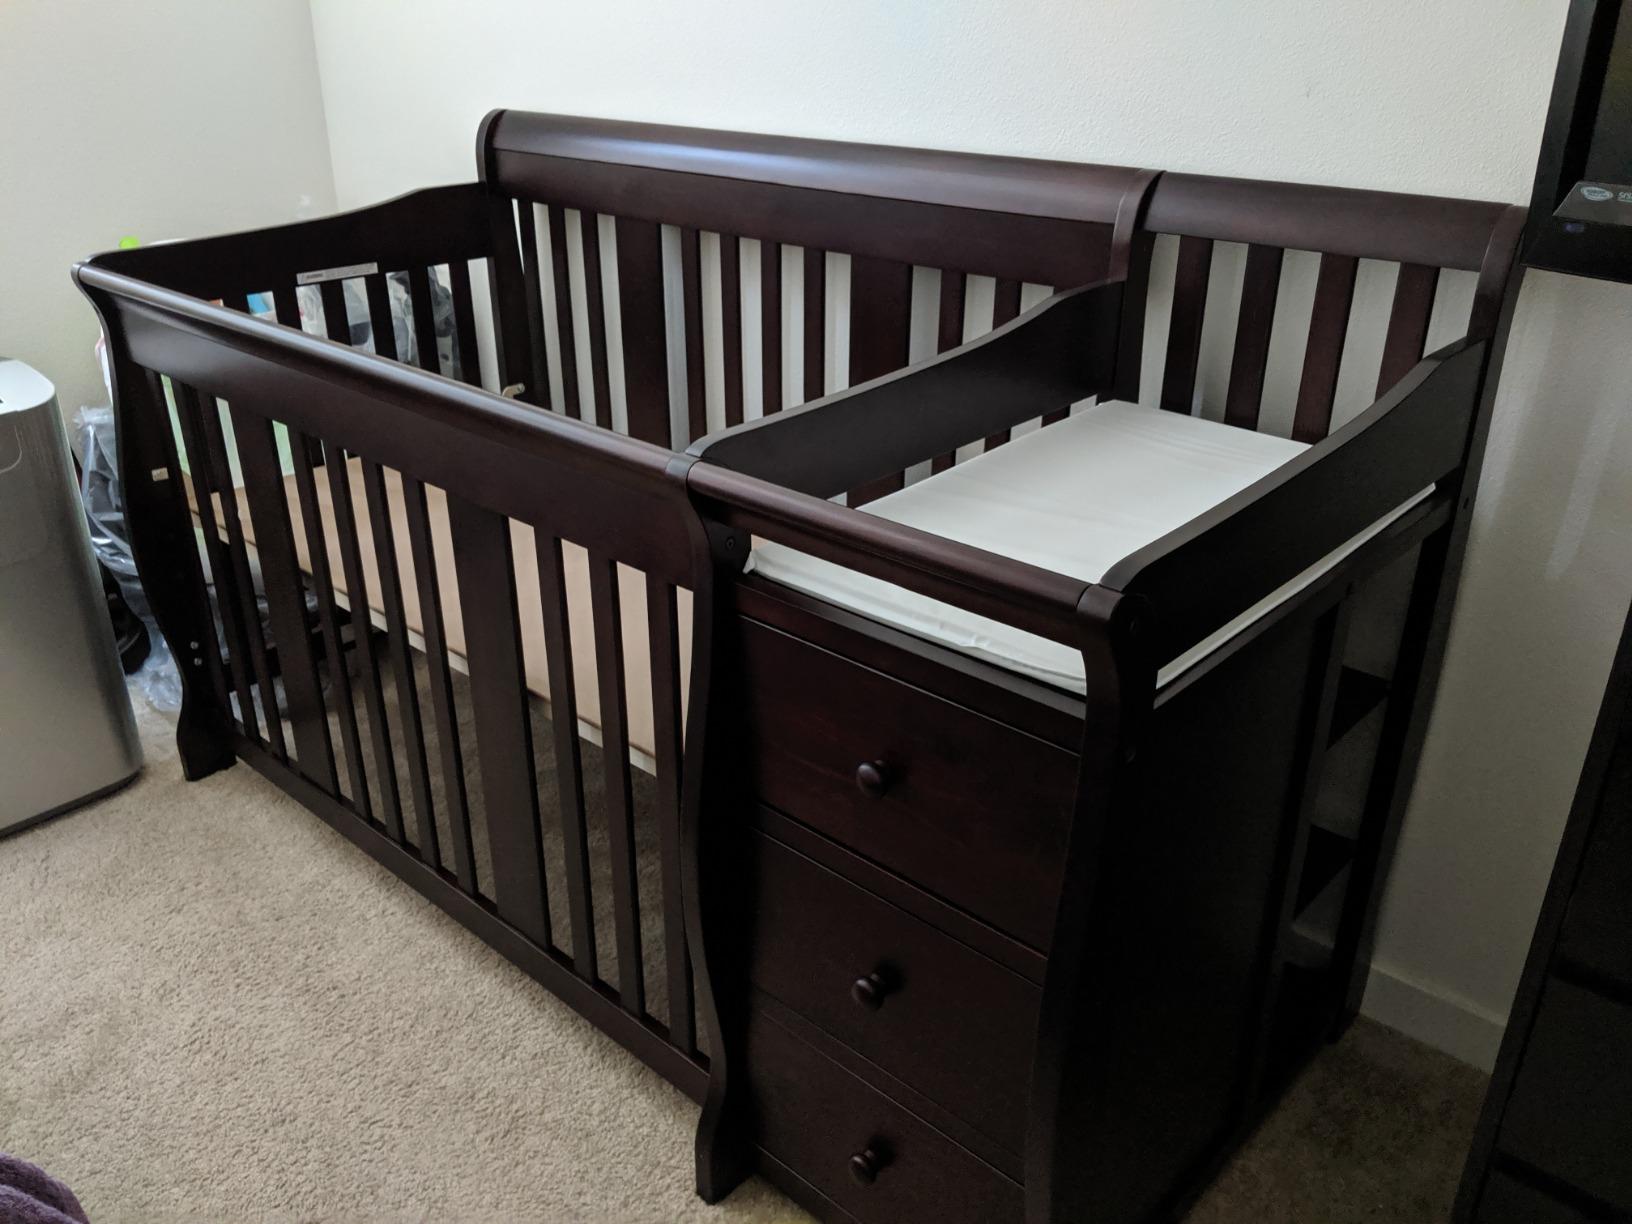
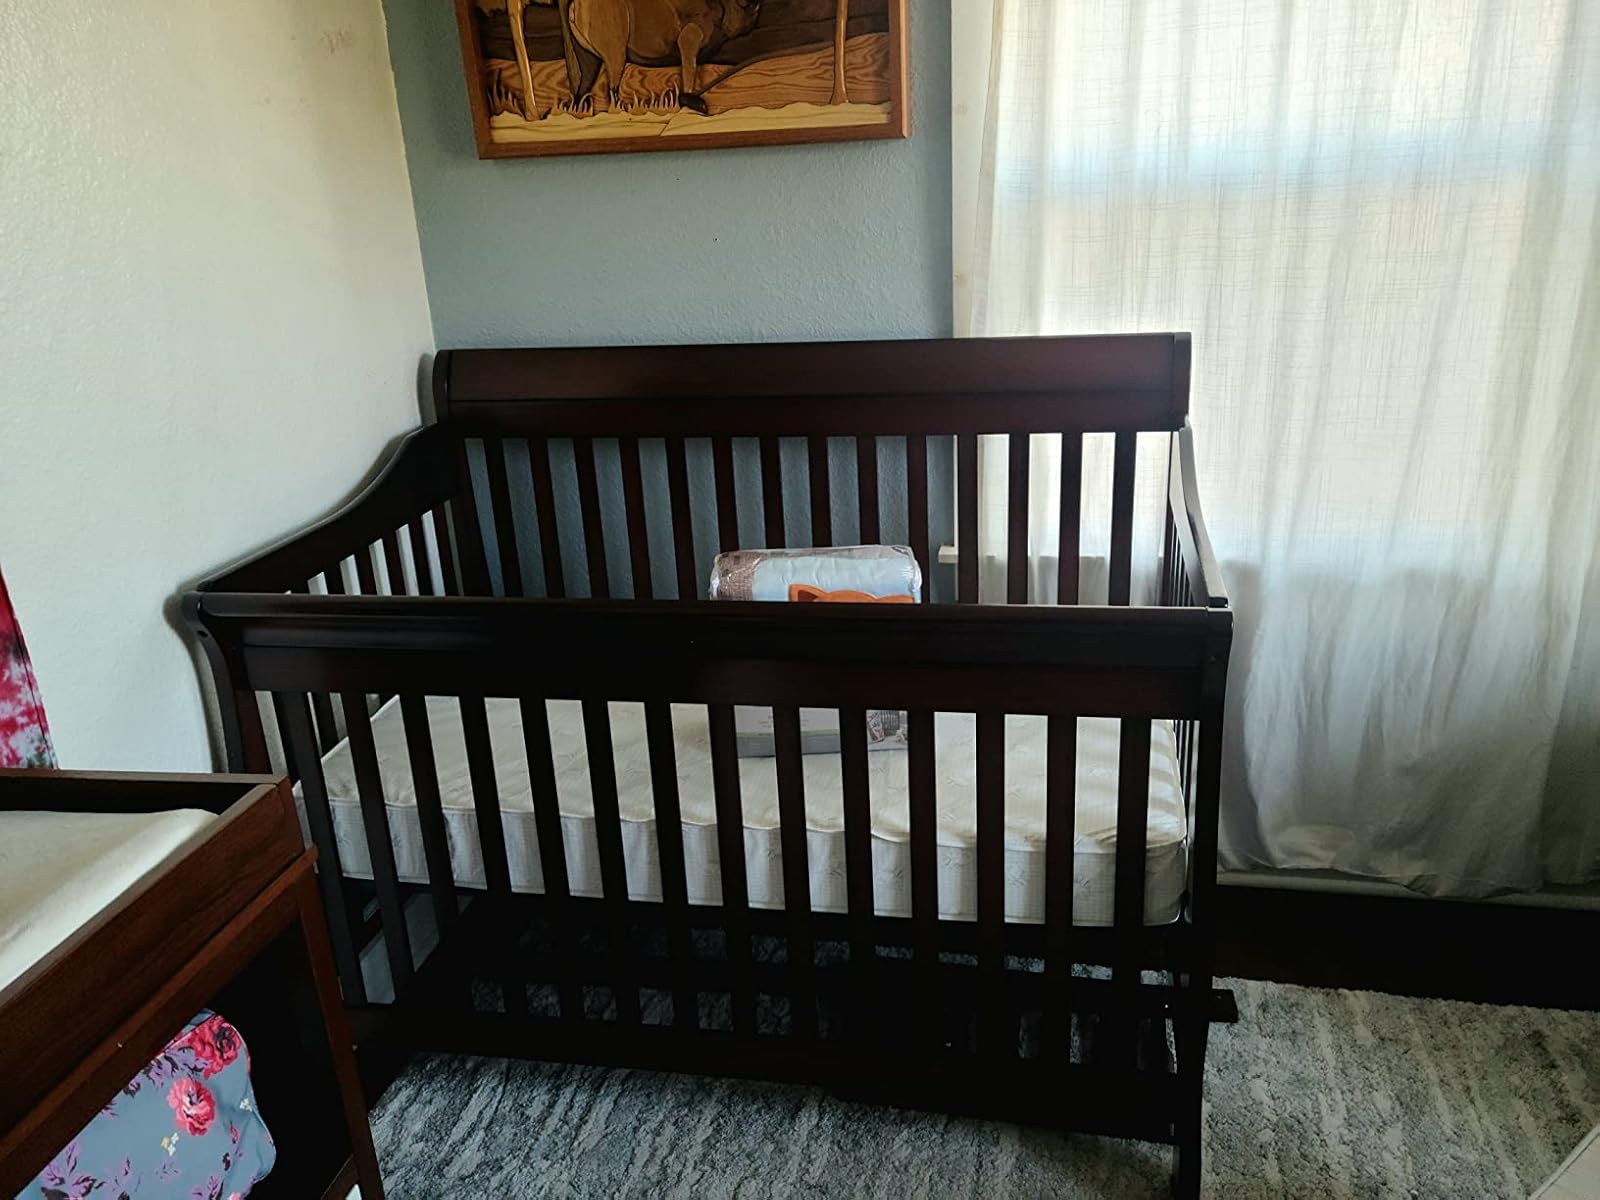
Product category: products_crib
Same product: no